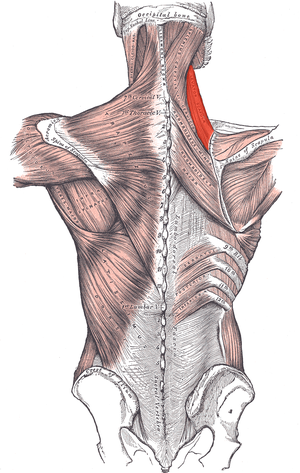
Levator scapulae
Muskler der forbinder den øvre ekstremitet med den vertebrale columna. (Levator scapula er synling øverste til højre, ved nakken.)
Levator scapulae er en skeletalmuskel placeret bagpå og langs siden af nakken. Som dens latinske navn antyder, er dens hovedfunktion at løfte skulderbladet.